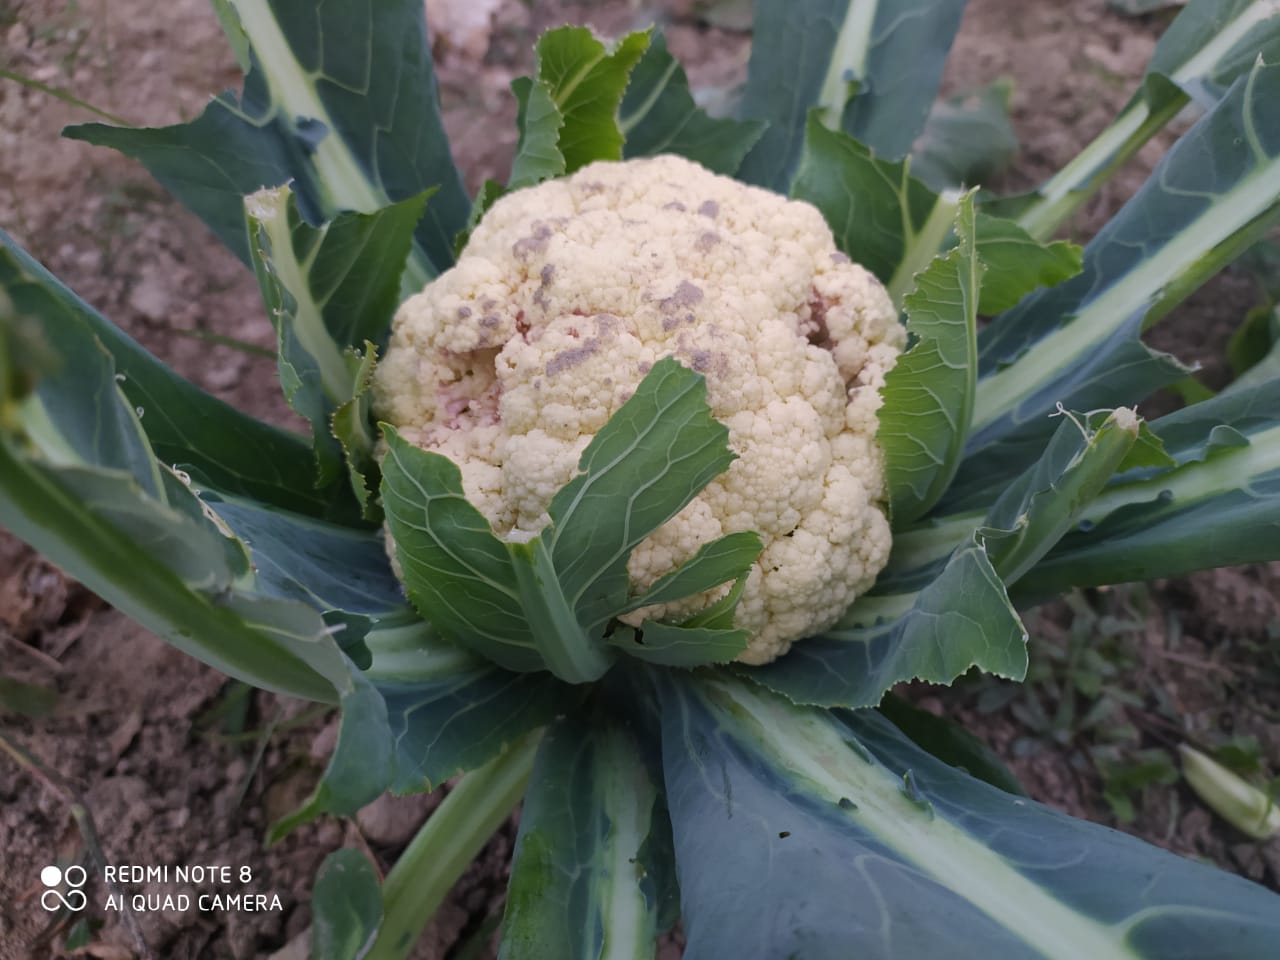
Label: Bacterial spot rot